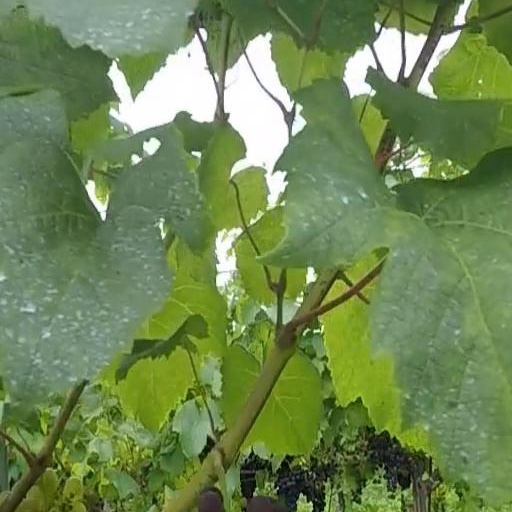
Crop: grape